Artem Kravets

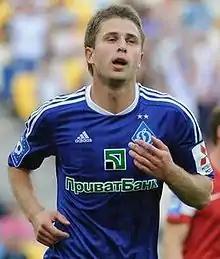
Kravets playing for Dynamo Kyiv in May 2013

Kravets was, arguably, Dynamo Kyiv's most natural finisher and many saw him as the natural successor to Andriy Shevchenko but since the 2010–11 season (whilst on the verge of breaking into the full national team), Artem had a series of serious injuries and missed most of the last three league campaigns.